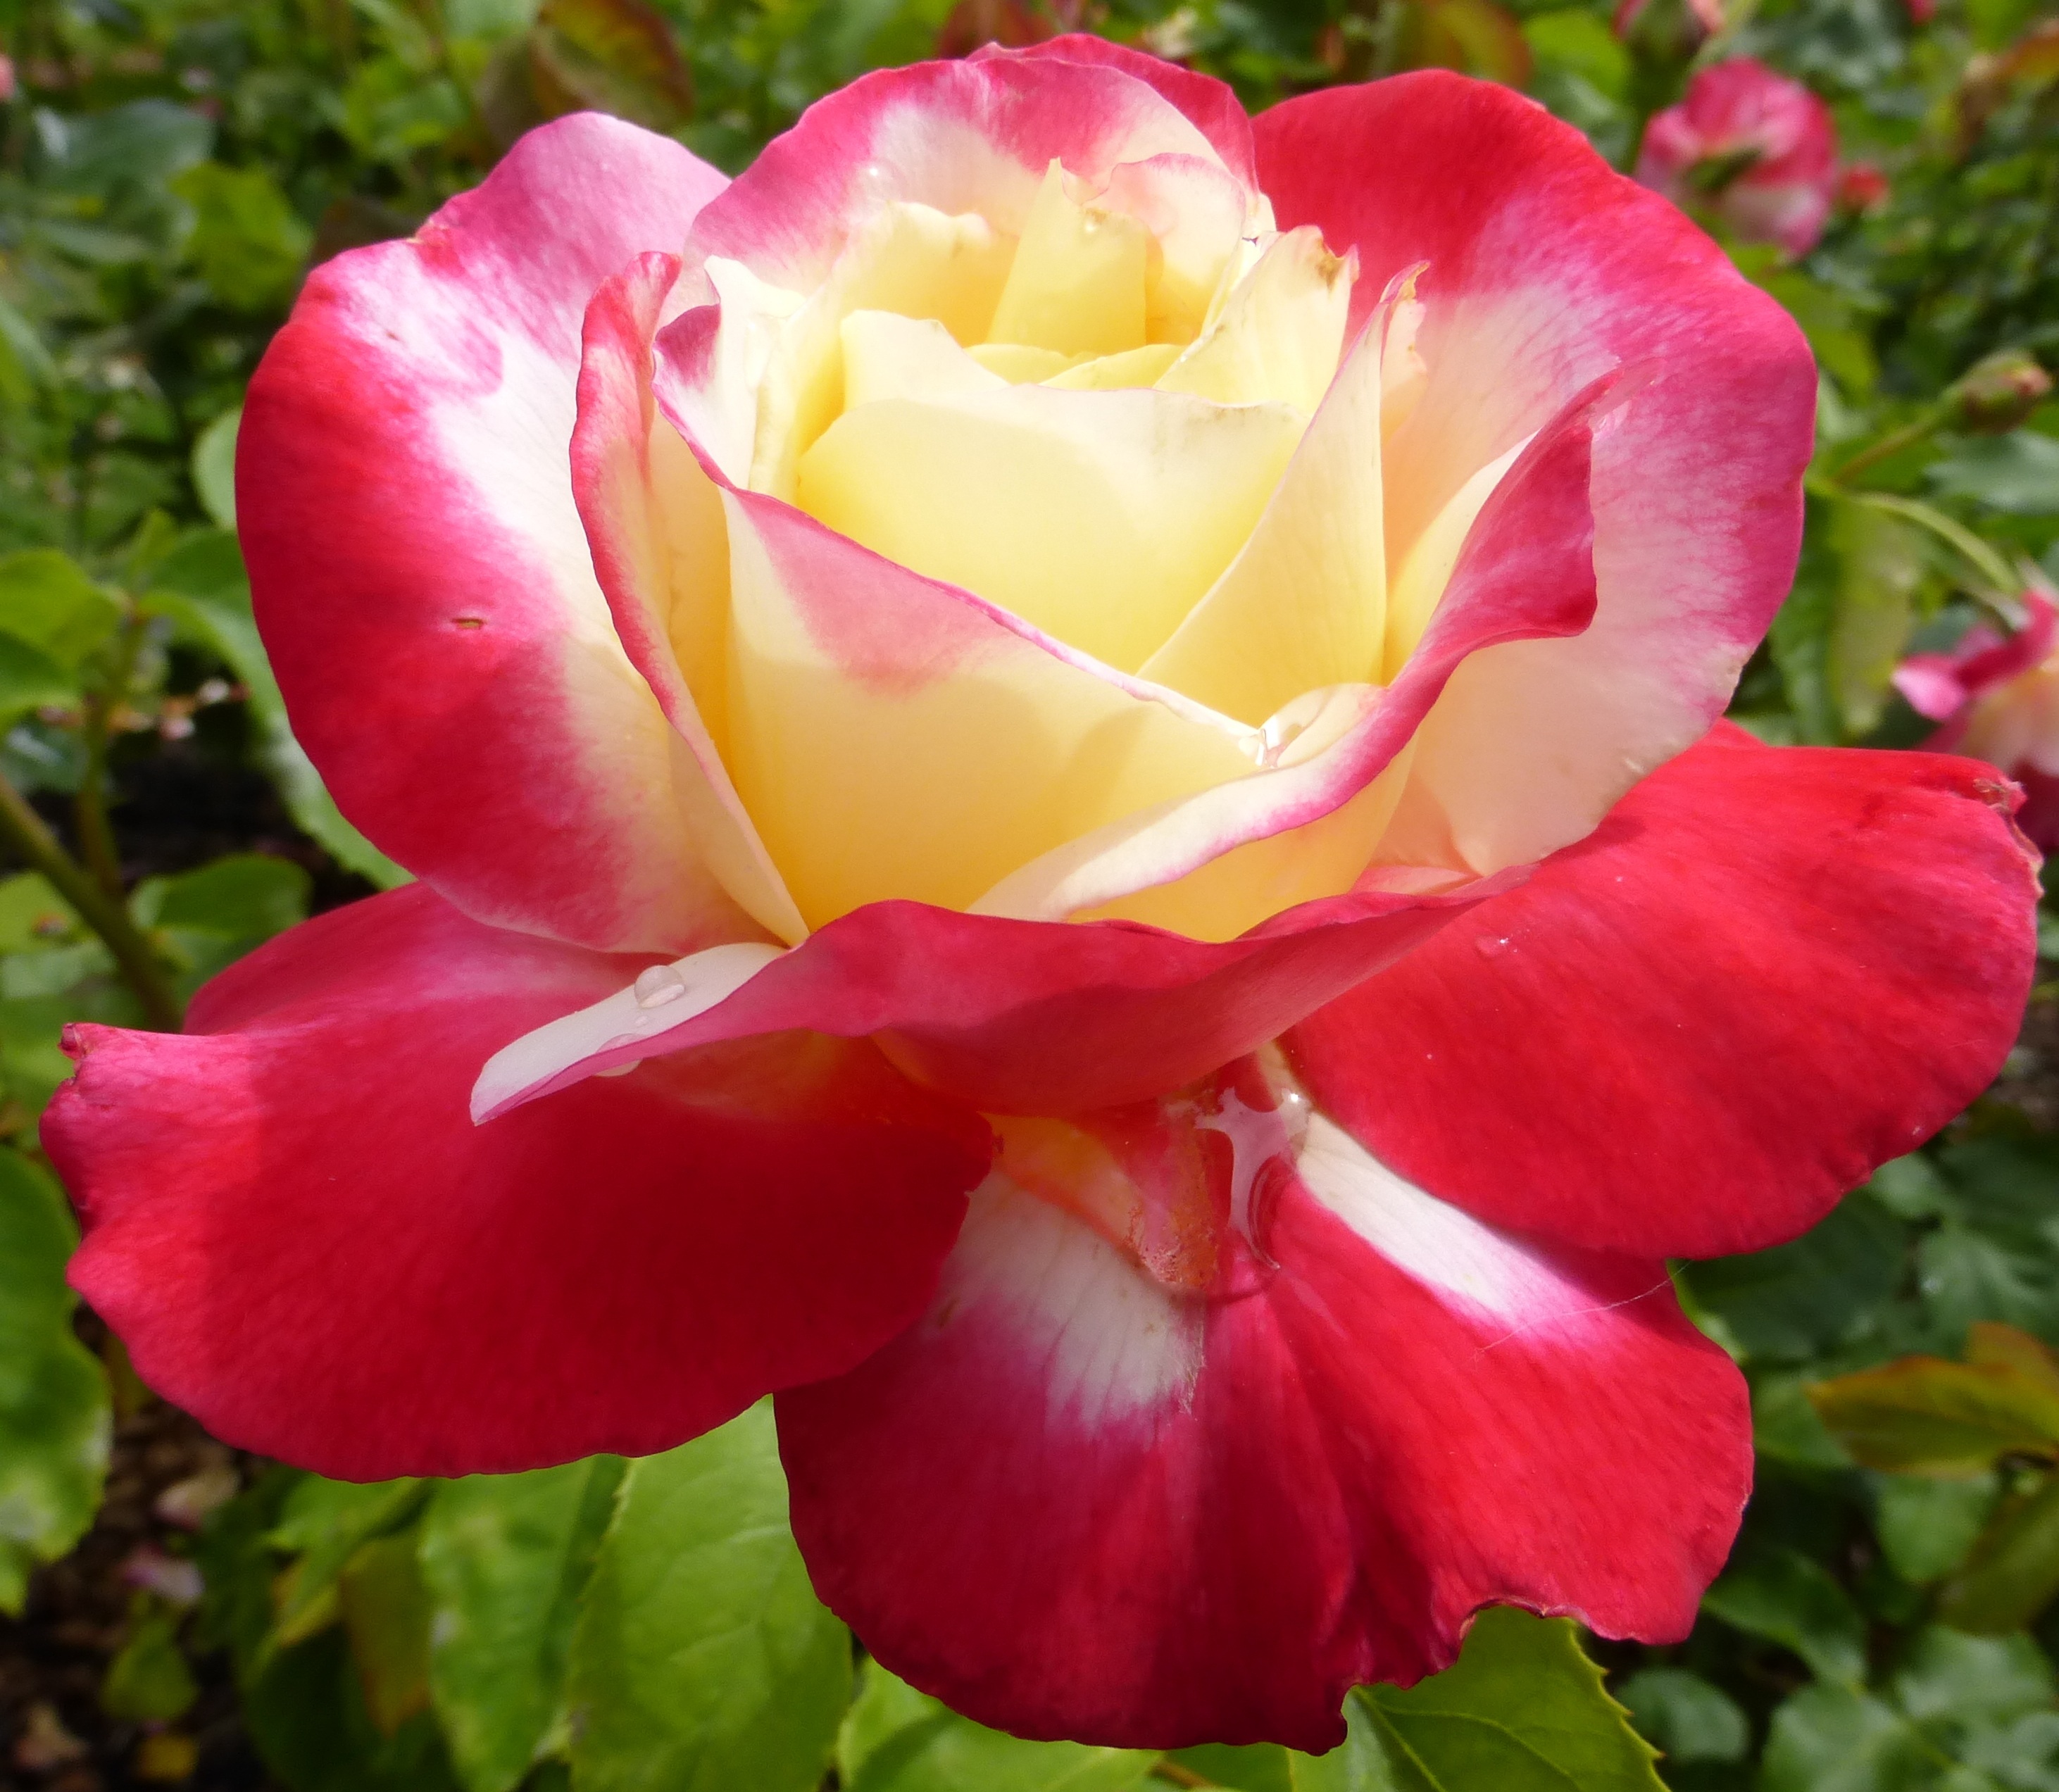
blossom, plant, flower, petal, summer, rose, romantic, flora, valentine, floribunda, flowering plant, garden roses, rose family, red yellow rose, land plant